Alsacia (Madrid Metro)

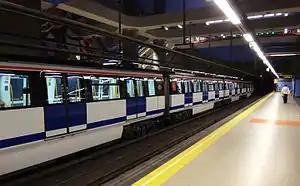

Alsacia is a station on Line 2 of the Madrid Metro. It is located in fare Zone A. It takes its name from the Plaza de Alsacia ("Alsace Place").